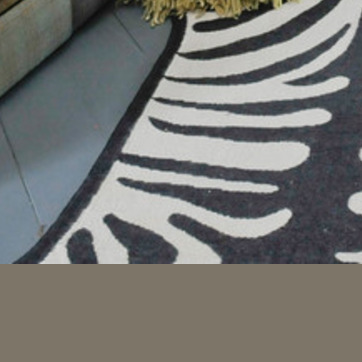
Material: carpet